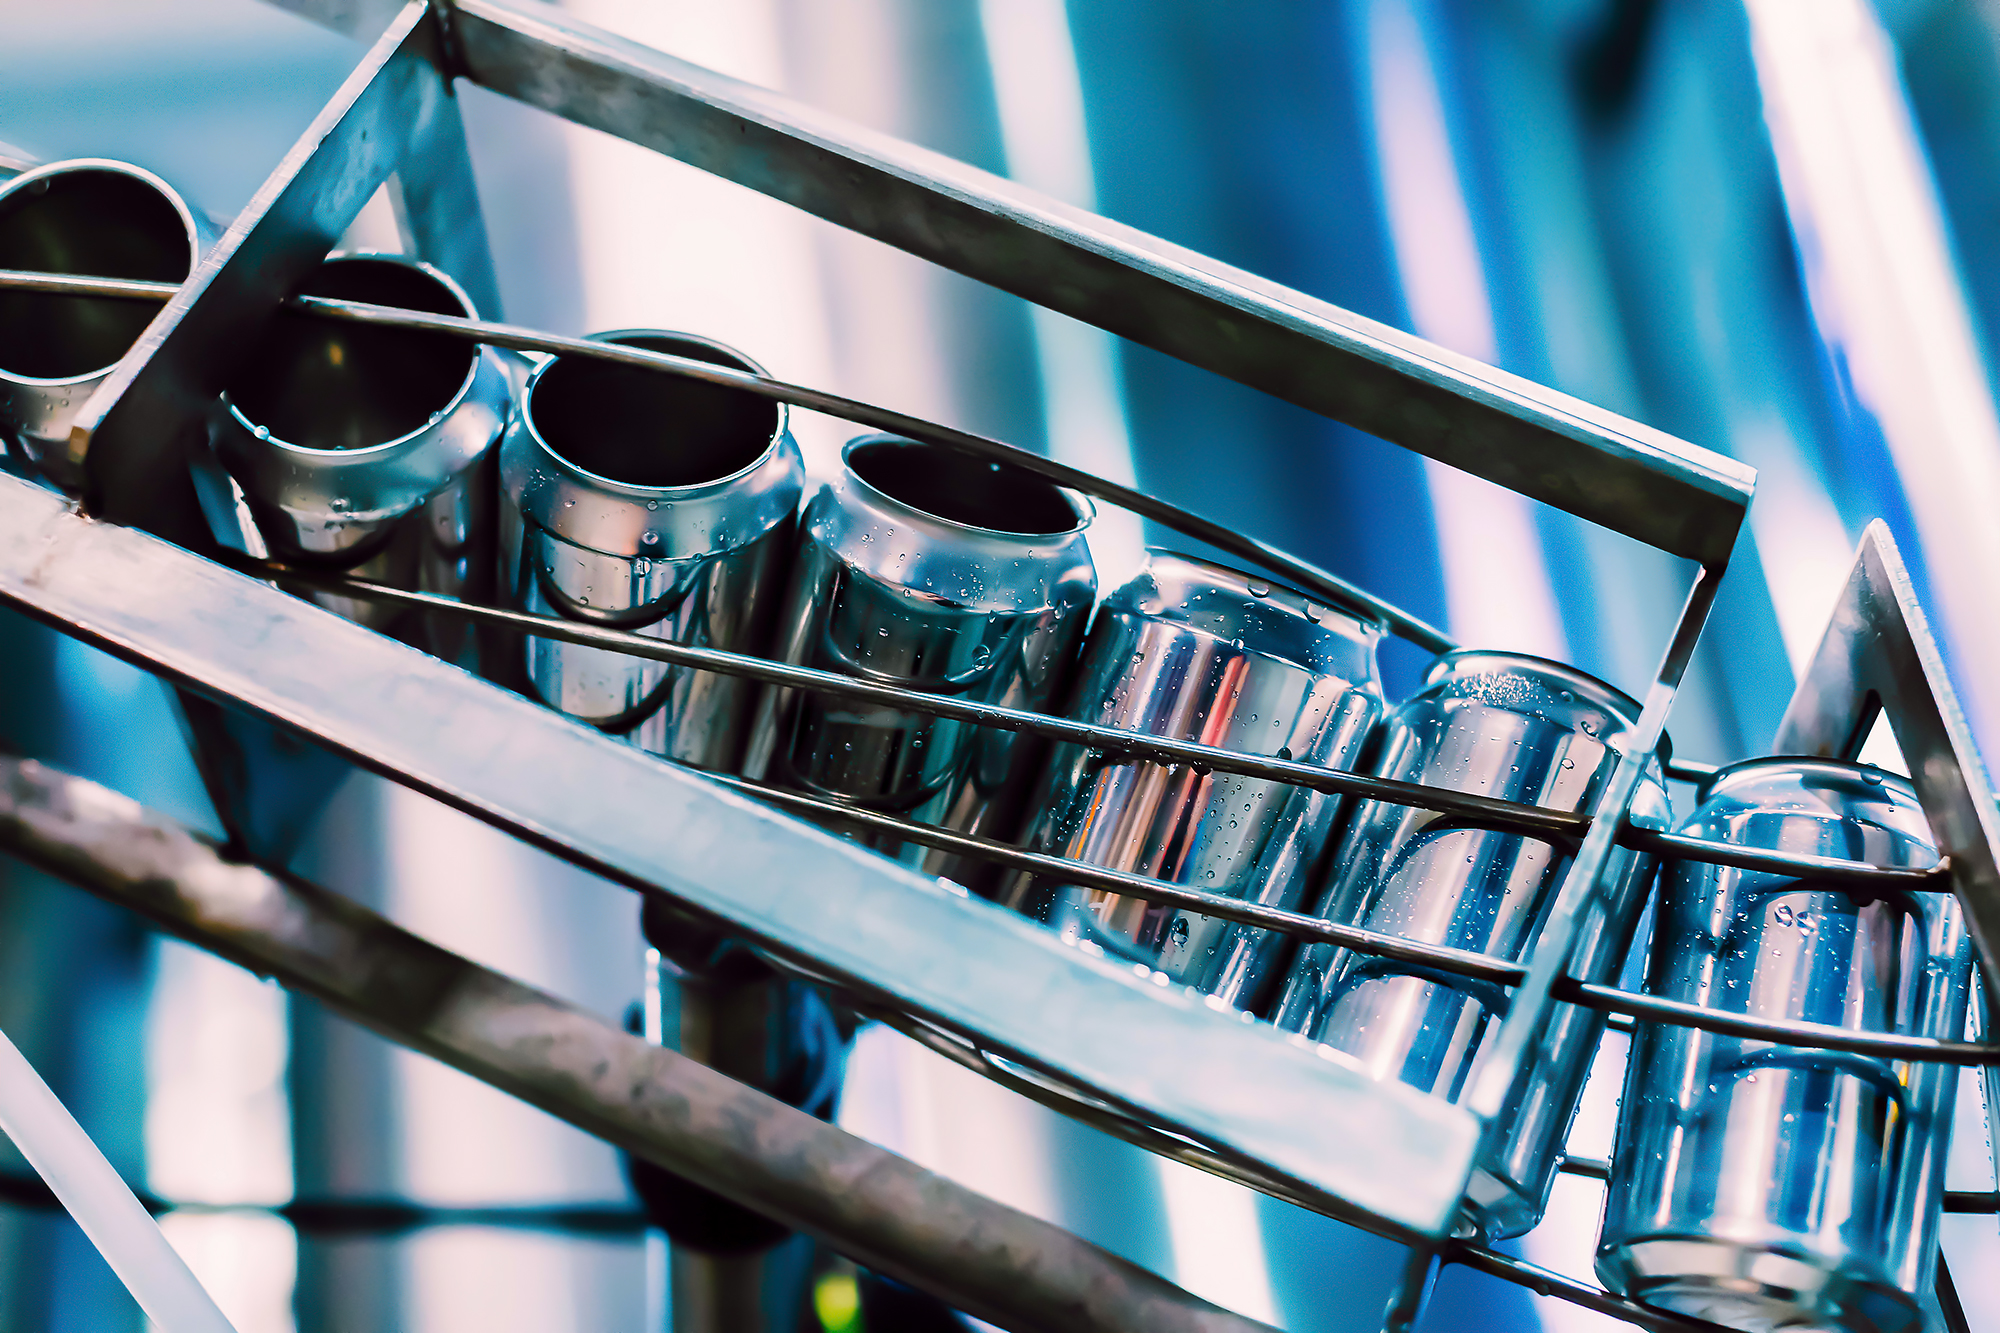
Label: metal